Climate system

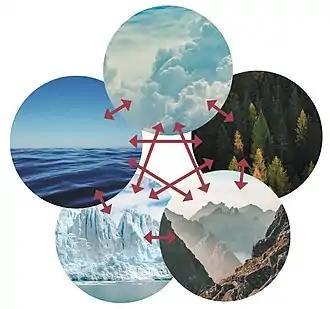

Earth's climate system is a complex system with five interacting components: the atmosphere (air), the hydrosphere (water), the cryosphere (ice and permafrost), the lithosphere (earth's upper rocky layer) and the biosphere (living things). "Climate" is the statistical characterization of the climate system. It represents the average weather, typically over a period of 30 years, and is determined by a combination of processes, such as ocean currents and wind patterns. Circulation in the atmosphere and oceans transports heat from the tropical regions to regions that receive less energy from the Sun. Solar radiation is the main driving force for this circulation. The water cycle also moves energy throughout the climate system. In addition, certain chemical elements are constantly moving between the components of the climate system. Two examples for these biochemical cycles are the carbon and nitrogen cycles.